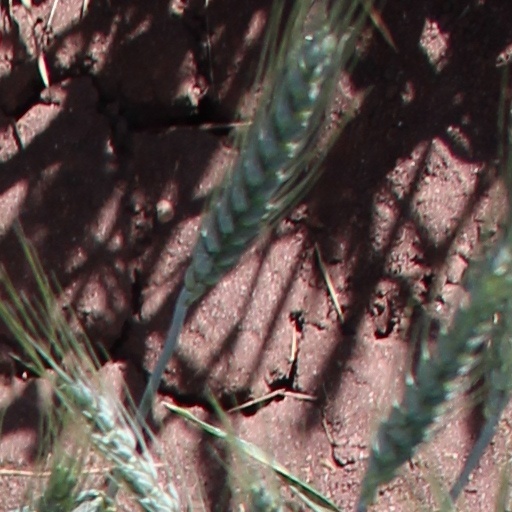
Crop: wheat